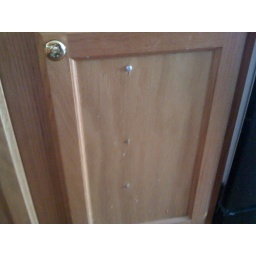
many holes in cabinet under kitchen sink